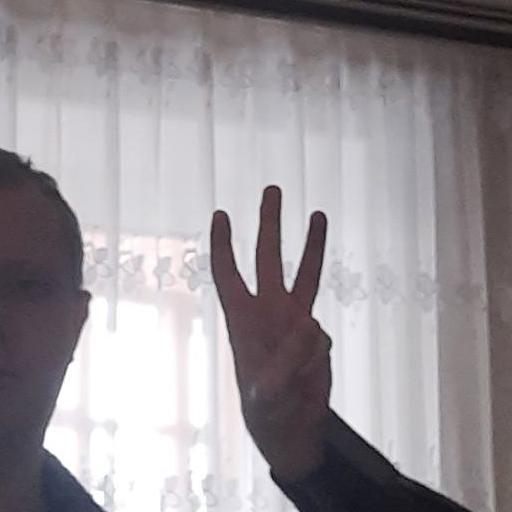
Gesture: three